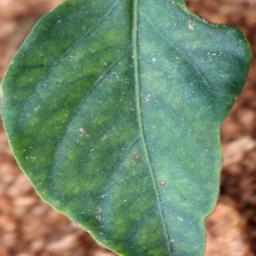
Label: nutritional